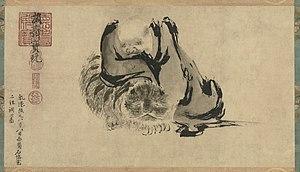
Che-K'o (Shi Ke) (attribution). Un des Deux patriarches du bouddhisme chan en méditation. Dynastie des Song du sud, XIIIe siècle (?). L'une des deux peintures sur rouleaux traditionnellement rapprochés l'une de l'autre, considérées comme étant du même auteur (?), et représentatives de la pratique propre à la peinture chan (Tch'an) dite à l'encre éclaboussée. Rouleau vertical, encre sur papier, H. 35,5 x L. 64,5 cm. Tokyo National Museum. Classés parmis les pièces importantes. Biblio
La dynastie Song est une période riche de l'histoire culturelle de la Chine, dans tous les domaines tels que les arts picturaux, la littérature, les divertissements, les codes vestimentaires, les arts culinaires et la philosophie. La culture en Chine a durant cette période largement profité de l'impressionnant essor économique et technique, avec notamment le développement de la xylographie, mais également du soutien sans modération de l'élite lettrée chinoise qui a contribué au développement culturel en finançant les artistes.
Le chán, parfois traduit en « méditation silencieuse », transcription en chinois classique du sanskrit dhyāna, est une forme de bouddhisme mahāyāna née en Chine à partir du Vᵉ siècle, qui insiste particulièrement sur l'accession à l'expérience directe de l'Éveil par la méthode la plus efficace et la plus simple possible.